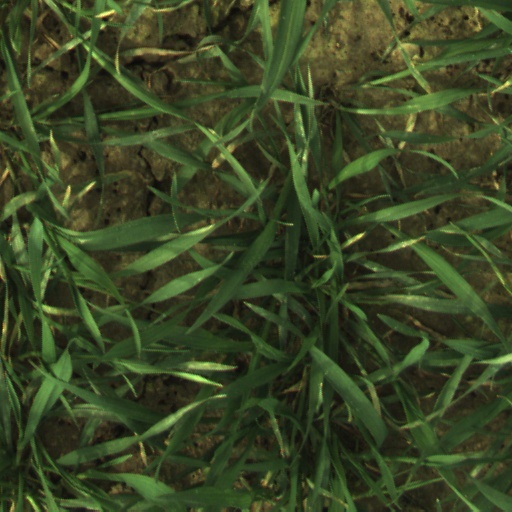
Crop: wheat